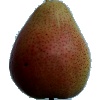
Label: pear_forelle